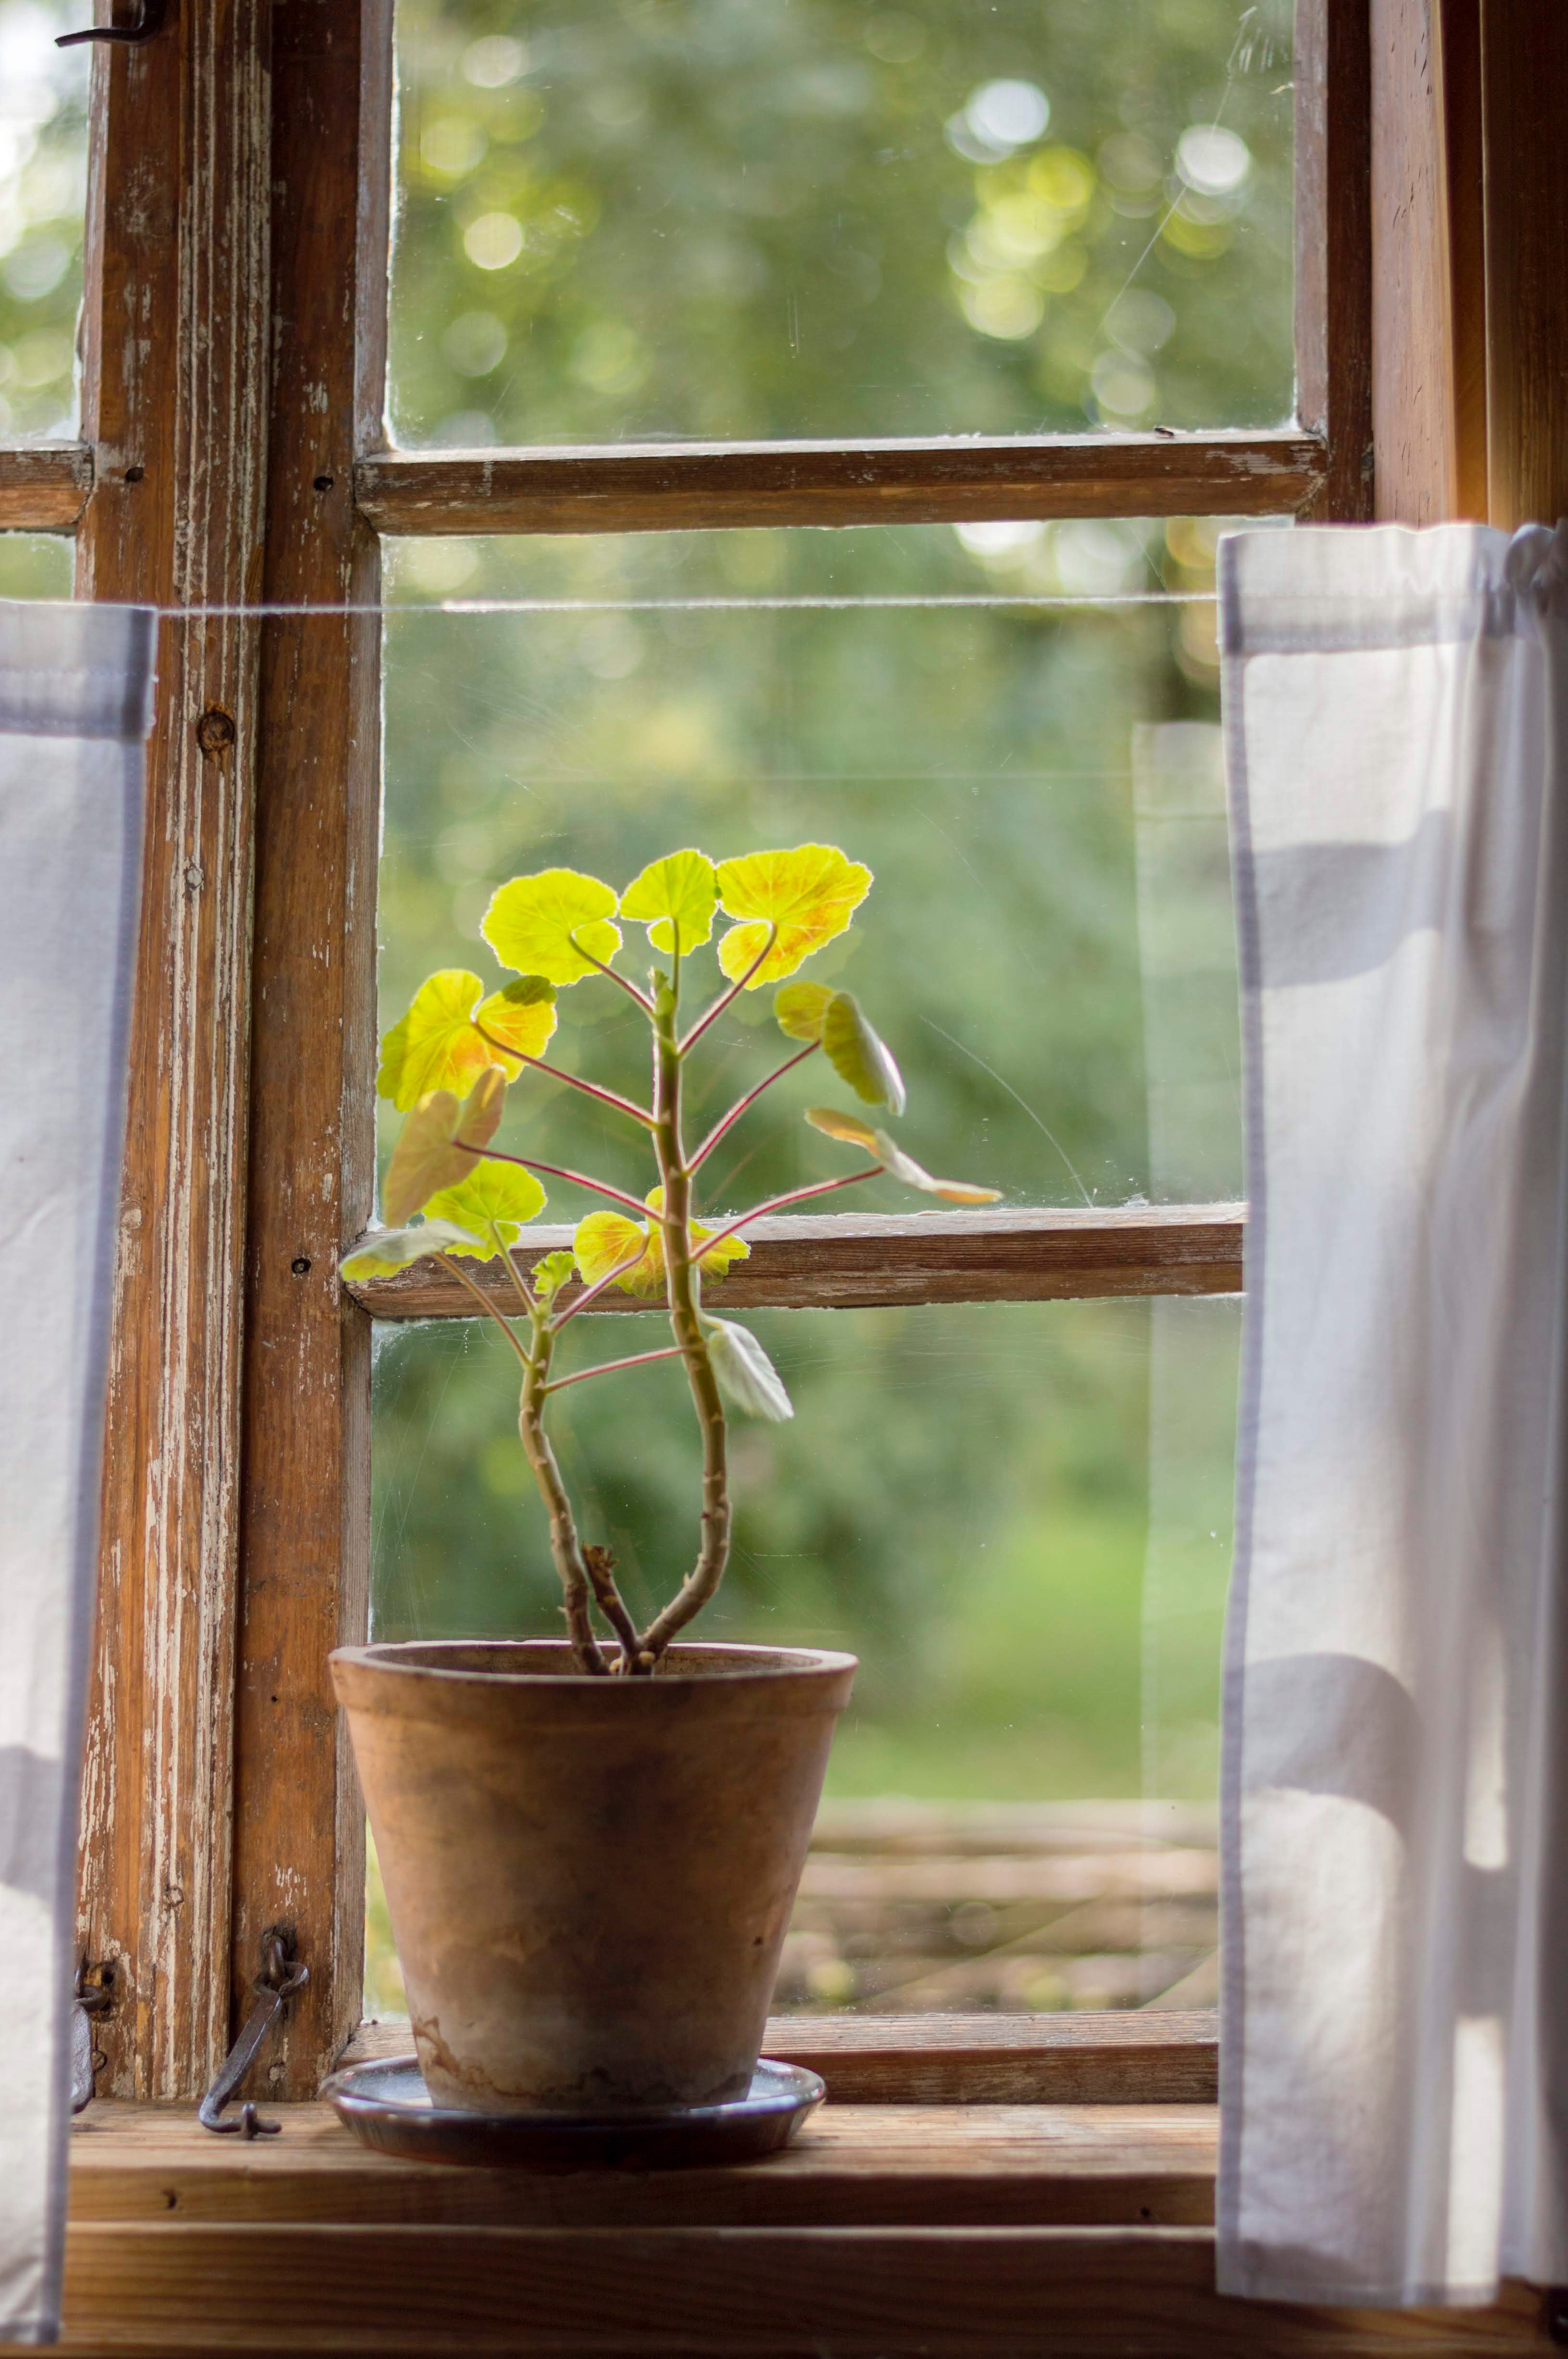
yellow, flowerpot, plant, leaf, flora, flower, window, houseplant, wood, glass, still life photography, interior design, herb, house, table